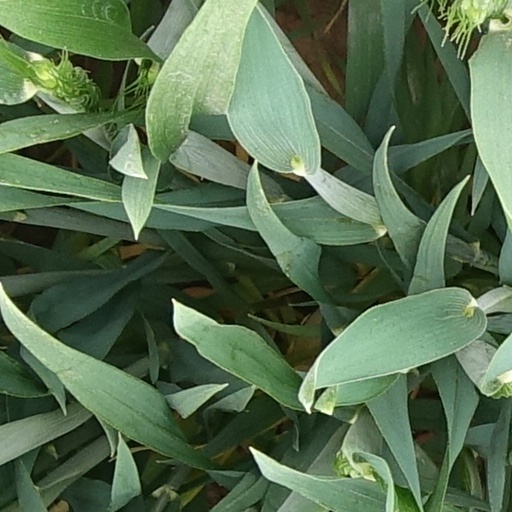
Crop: wheat